Vigili del Fuoco

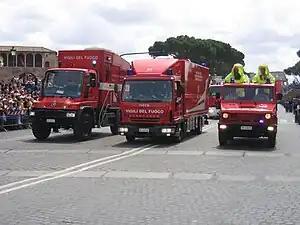
Unimog, Iveco Eurocargo, Iveco VM 90 fire apparatus.

Emergency teams work throughout the country. Detachments of Vigili del Fuoco in each province are controlled by a coordinating command authority. In response to emergency calls, local operations rooms make decisions about the level of response and type of equipment needed and liaise with local police and other emergency services.